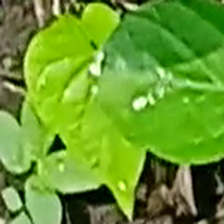
Weed species: Obscure_morning _glory(Ipomoea obscura)